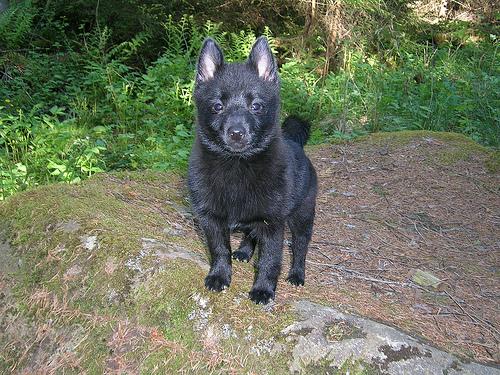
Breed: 201-n000024-schipperke